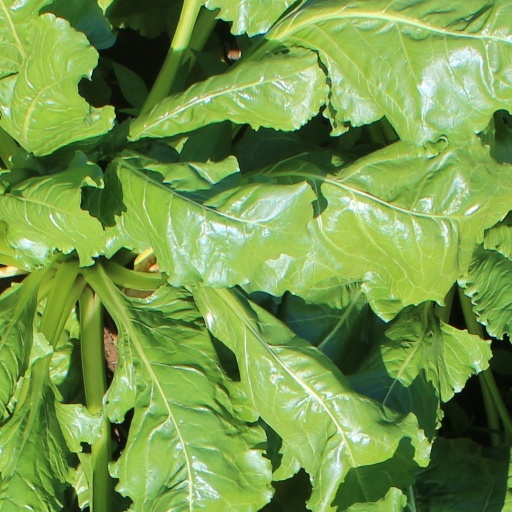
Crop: sugar beet